Warkworth Castle

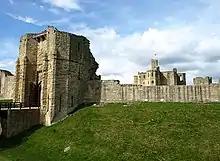
Warkworth Castle's gatehouse (left) dates mostly from the 13th century.

The first mention of Warkworth Castle occurs in a charter of 1157–1164 from Henry II granting the castle and surrounding manor to Roger fitz Richard, a member of a noble Norman family. It has been suggested that this charter may have used the term castle to describe a high-status residence on the site, possibly dating from the Anglo-Saxon period, meaning Roger may have built the castle. He owned lands across a wide area, and Warkworth may have been of little significance in the context of his other holdings. When the Scots invaded Northumberland in 1173, although Roger fitz Richard was in the county Warkworth Castle was not defended by its garrison. Its defences at the time were described as "feeble". In 1174 Duncan II, Earl of Fife, raided Warkworth. The contemporary record does not mention the castle, and instead notes that Warkworth's inhabitants sought refuge in the church. When Roger fitz Richard died in 1178 his son and heir, Robert fitz Roger, was still a child. A guardian looked after the family estates until Robert came of age in 1191. He paid the Crown 300 marks in 1199 for confirmation of his ownership of Warkworth, including the castle. Substantial building work at Warkworth Castle is attributed to Robert. A favourite of King John, Robert hosted him at Warkworth Castle in 1213.